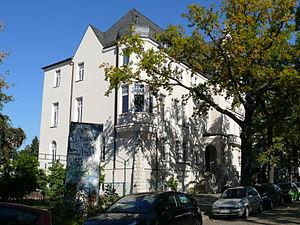
Cet article recense les mairies d'arrondissement municipaux de Berlin en Allemagne.